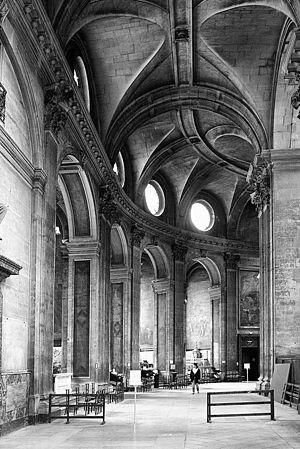
Déambulatoire, église Saint-Sulpice, Paris, France.